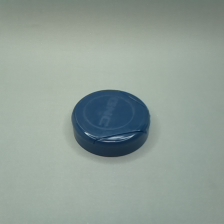
Color: blue
Cap type: flip-top cap